Bohdan Arct

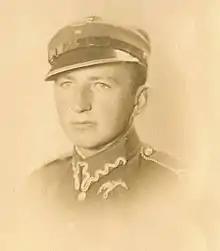
Bohdan Arct during his studies at the Academy of Fine Arts

Arct fought in the Polish armed forces until the fall of Poland at the beginning of World War II. He escaped to France and served as a flight instructor with the French Air Force in French North Africa. After France capitulated in June 1940, Arct flew to Great Britain and became a fighter pilot at the beginning of 1941, attending Royal Air Force (RAF) Operational Training Unit 61, and then joined the No. 306 Polish Fighter Squadron (RAF) in October 1941.